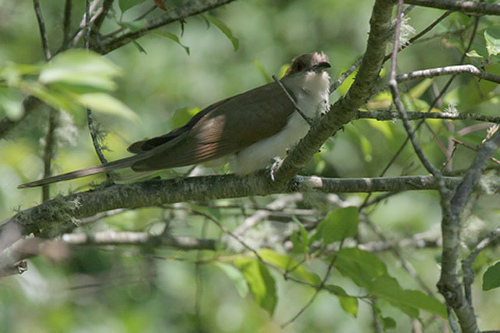
small white breasted bird, with brown wings , crown, and tail feather, brown beak, orange-brown eyes.
this is a bird with a white belly, grey wings and a small black beak.
the bird has a white belly with dark tan feathers and a curved bill.
a long bird with a small beak has brown wings and a white neck and breast.
a grey bird with a white beast and belly with long wings and a short black bill.
this bird has wings that are brown and has a white belly
this bird is brown with white and has a very short beak.
this bird is brown with black and has a very short beak.
this bird has a black bill with grey crown and white neck, breast and belly feathers, with gray brown wings and a long tail.
this bird has a brown crown, brown primaries, and a white belly.
Species: Black Billed Cuckoo